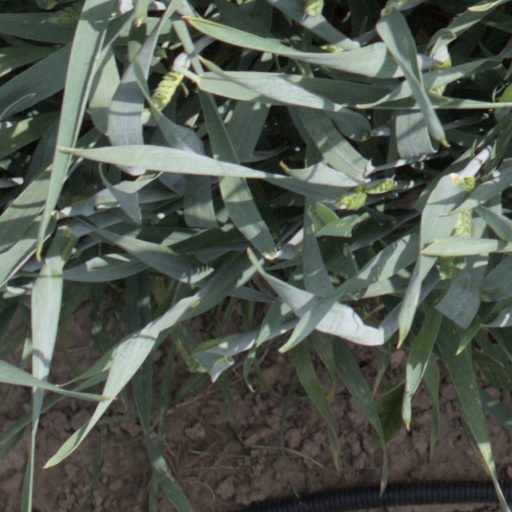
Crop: wheat